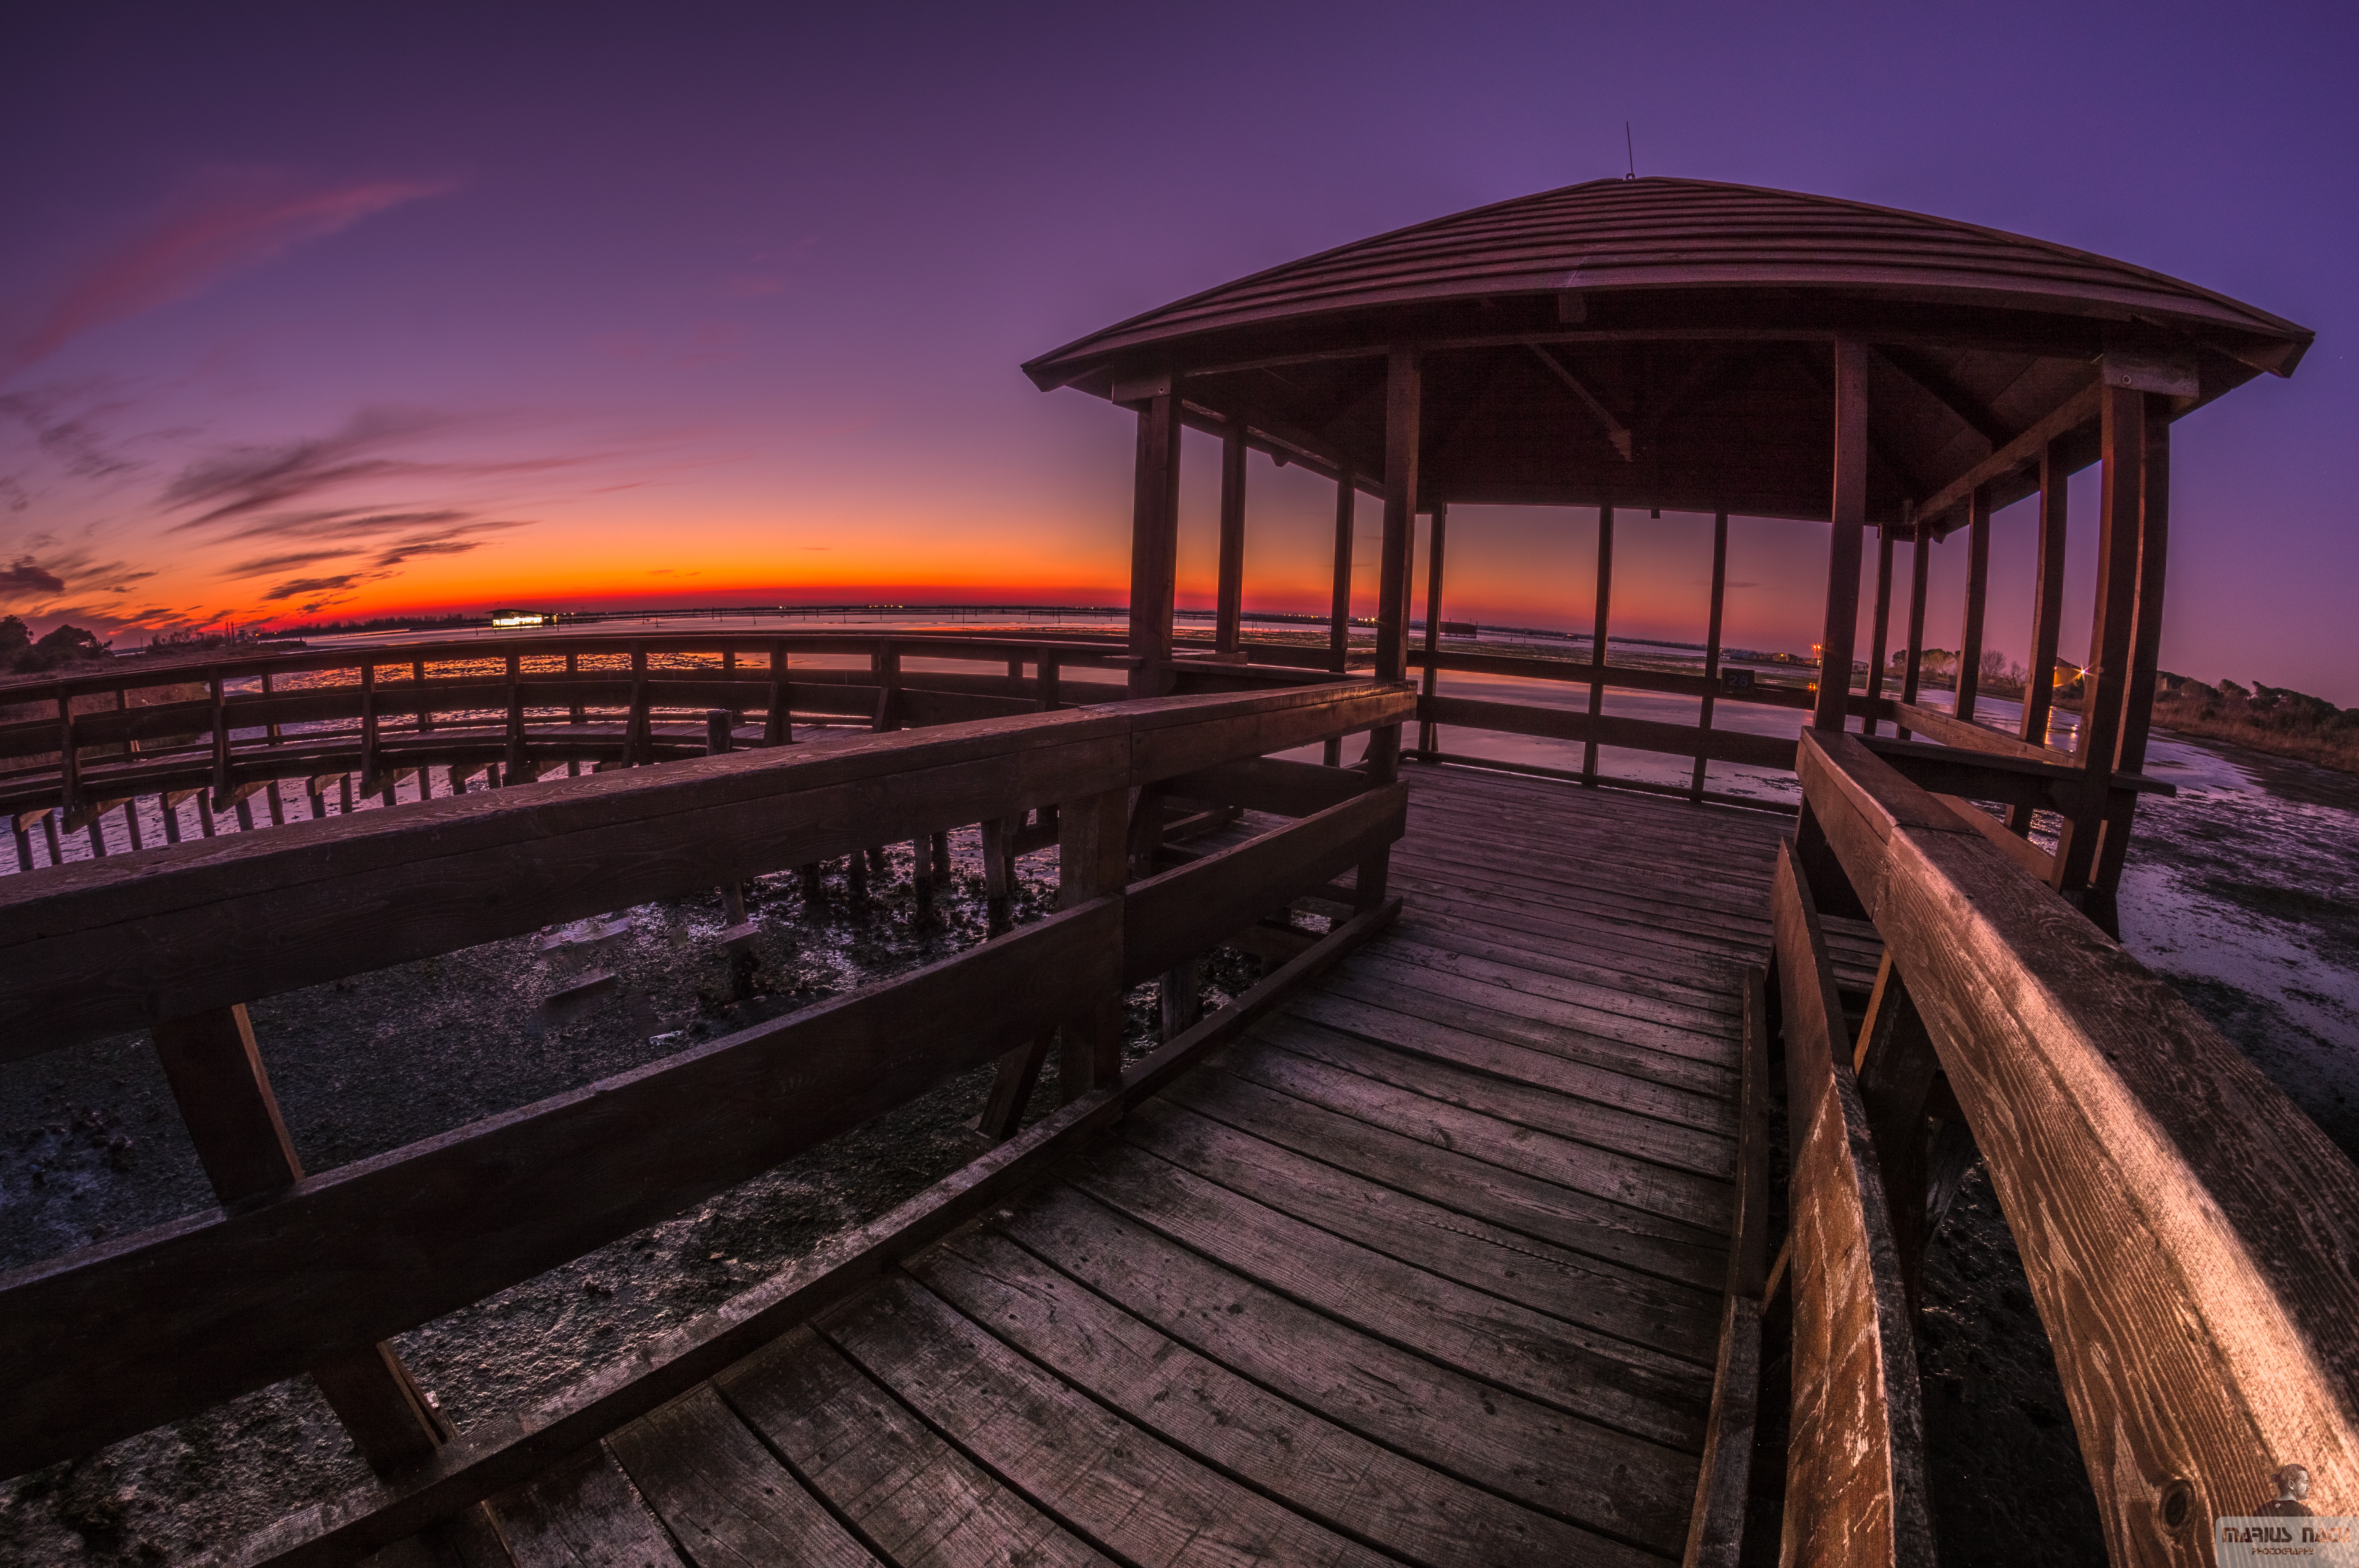
sky, pier, boardwalk, horizon, dusk, sunset, walkway, water, morning, cloud, dock, photography, sea, afterglow, landscape, calm, evening, ocean, architecture, wood, sunrise, dawn, nonbuilding structure, coast